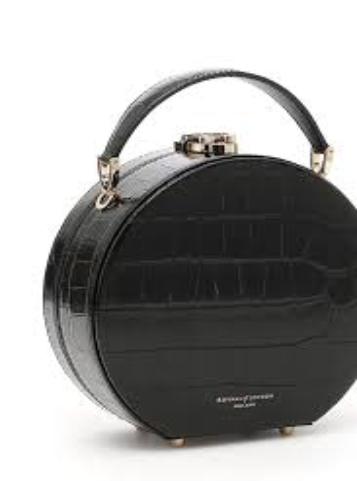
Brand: ASPINAL OF LONDON
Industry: Clothes